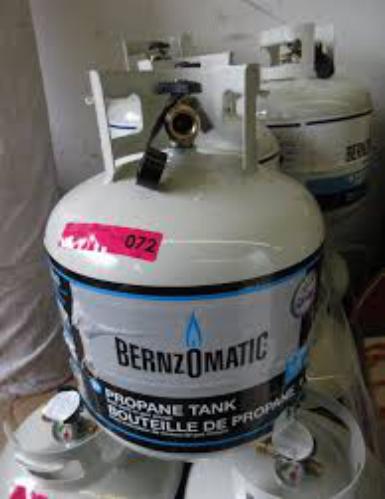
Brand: bernzomatic
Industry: Necessities